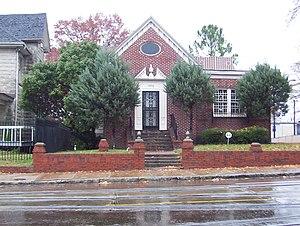
Laura Bullion était une femme hors-la-loi de la Conquête de l'Ouest. La plupart des sources indiquent qu'elle est née d'un patrimoine allemand et Amérindien à Knickerbocker, près de Mertzon dans le comté d'Irion au Texas ; la date exacte du jour de sa naissance est incertaine. Les données du Recensement fédéral des années 1880 et 1900 suggèrent que Laura Bullion pourrait être née dans une ferme dans le canton de Palarm près de Conway dans le comté de Faulkner en Arkansas, et aurait grandi dans le comté de Tom Green au Texas. D'autres sources affirment que Laura Bullion est née dans le Kentucky en 1873.